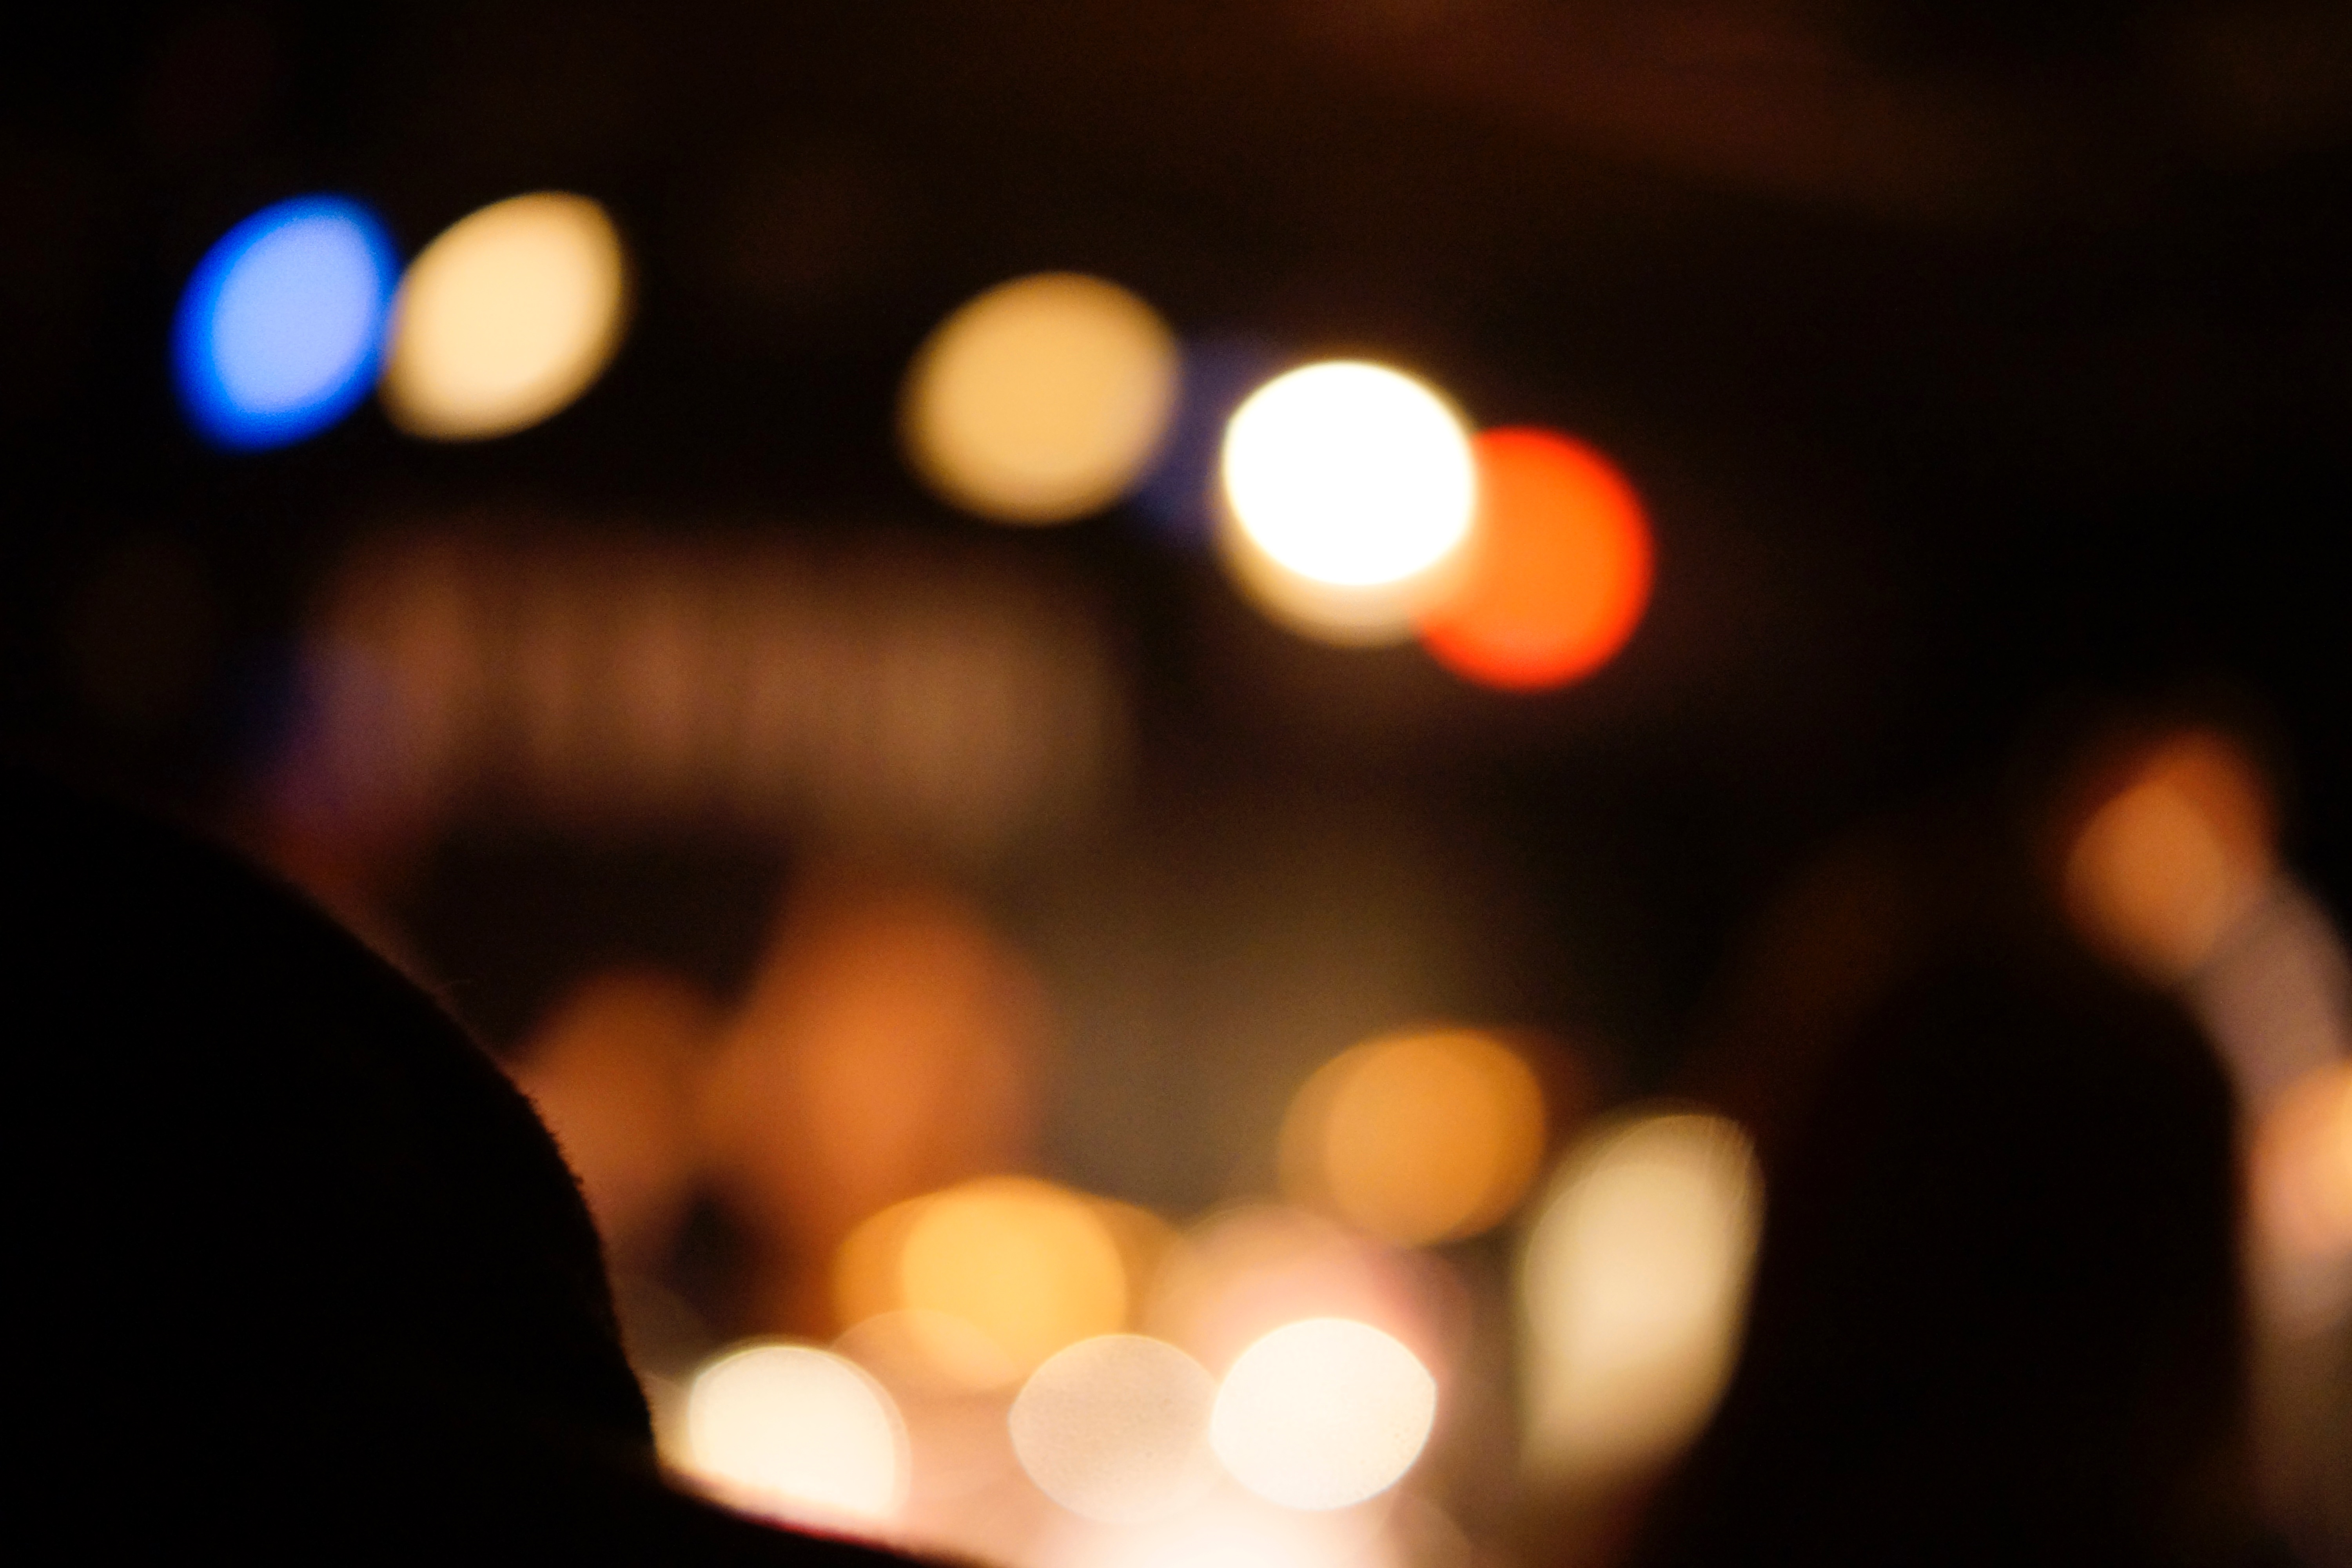
light, night, sunlight, color, darkness, lighting, circle, shape, macro photography